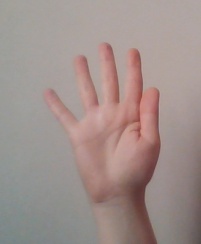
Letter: sheen